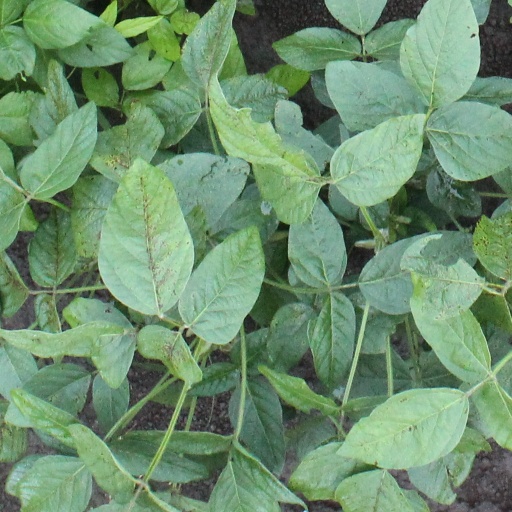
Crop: soybean